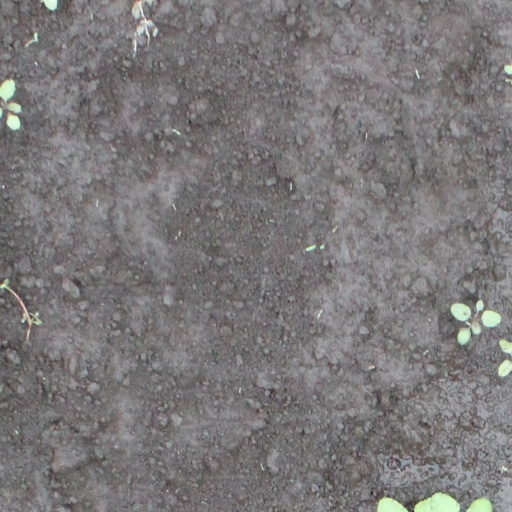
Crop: soybean